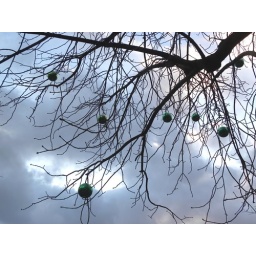
green bowls in front of a blue sky